Pinarello

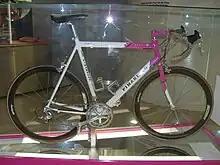
Jan Ullrich's 1997 Tour de France winning Paris FP

The Pinarello Paris in the mid-1990s was a 7005 series aluminium bike with an aluminium fork later replaced by the aria carbon fork. It was upon this frame that Jan Ullrich and Bjarne Riis won the Tour de France. Winner of the 2007 Editor's Choice award for a road racing bicycle from "Bicycling Magazine", the Pinarello Paris FP is the premier monocoque, high modulus, unidirectional carbon fiber frame. In 2009, the FP6 replaced the Paris FP and F4:13. The monocoque frame uses the same mold as the Paris FP, but with different carbon fiber (30HM3K).